Palazzo Pendaglia

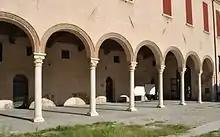
Loggia of the Palazzo Pendaglia

The Palazzo Pendaglia is a 15th-century, Gothic-style palace located at Via Sogari #3, in Ferrara, Italy. In 2015, it houses an institute for training restaurant and hotel staff (Istituto Alberghiero "Orio Vergani").